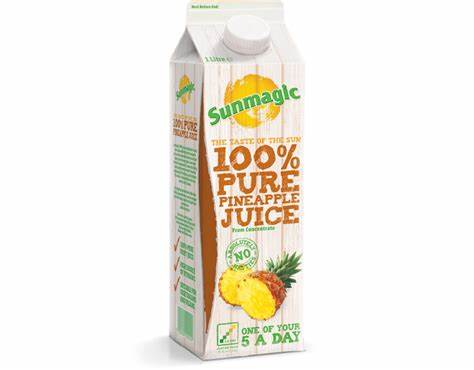
Waste category: cardboard